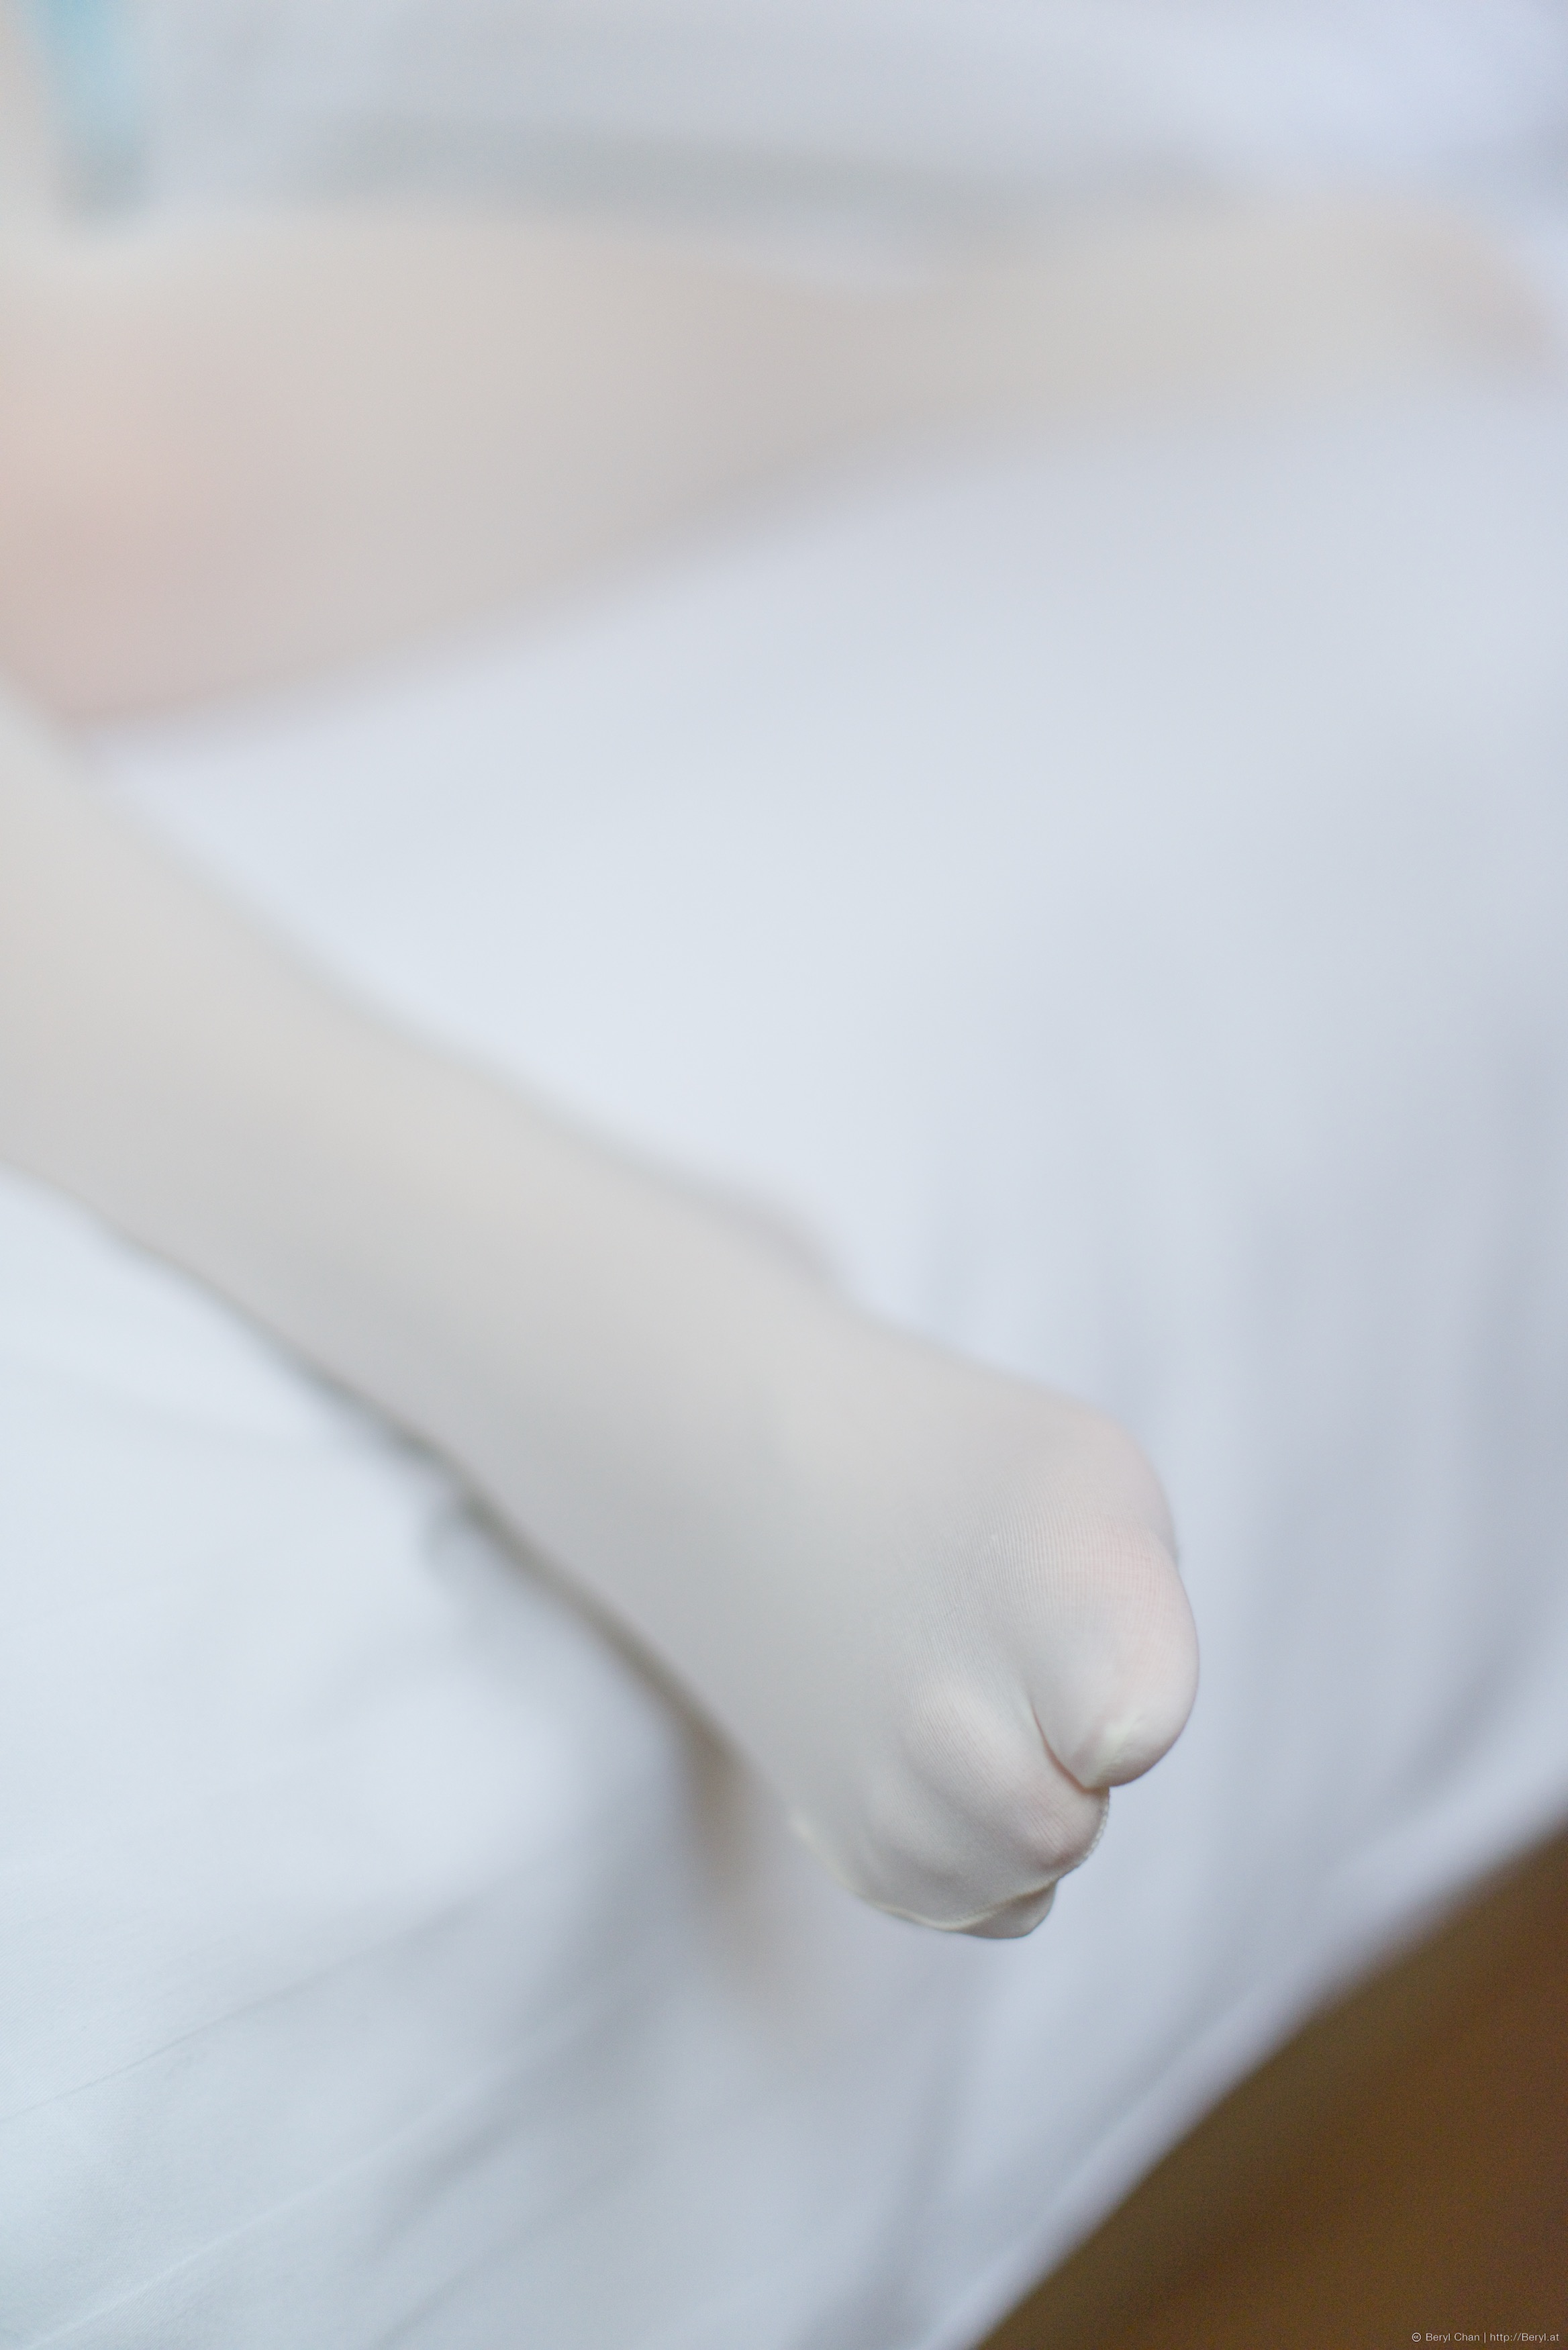
hand, light, girl, white, feet, cute, leg, finger, color, foot, sole, indoor, nikon, arm, material, close up, human body, textile, 50mm, toes, bed, legs, bright, skin, faceless, soft, body, socks, tights, nikond800e, pantyhose, bts, legging, afsnikkor50mmf14g, fetish, abdomen, sense